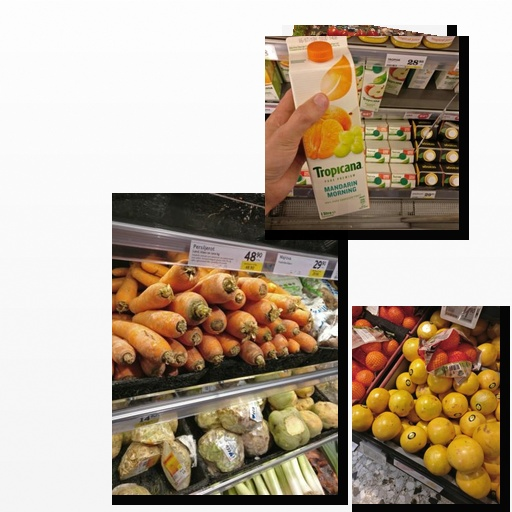
Food items: red_grapefruit, mandarin_juice, carrot, tomato